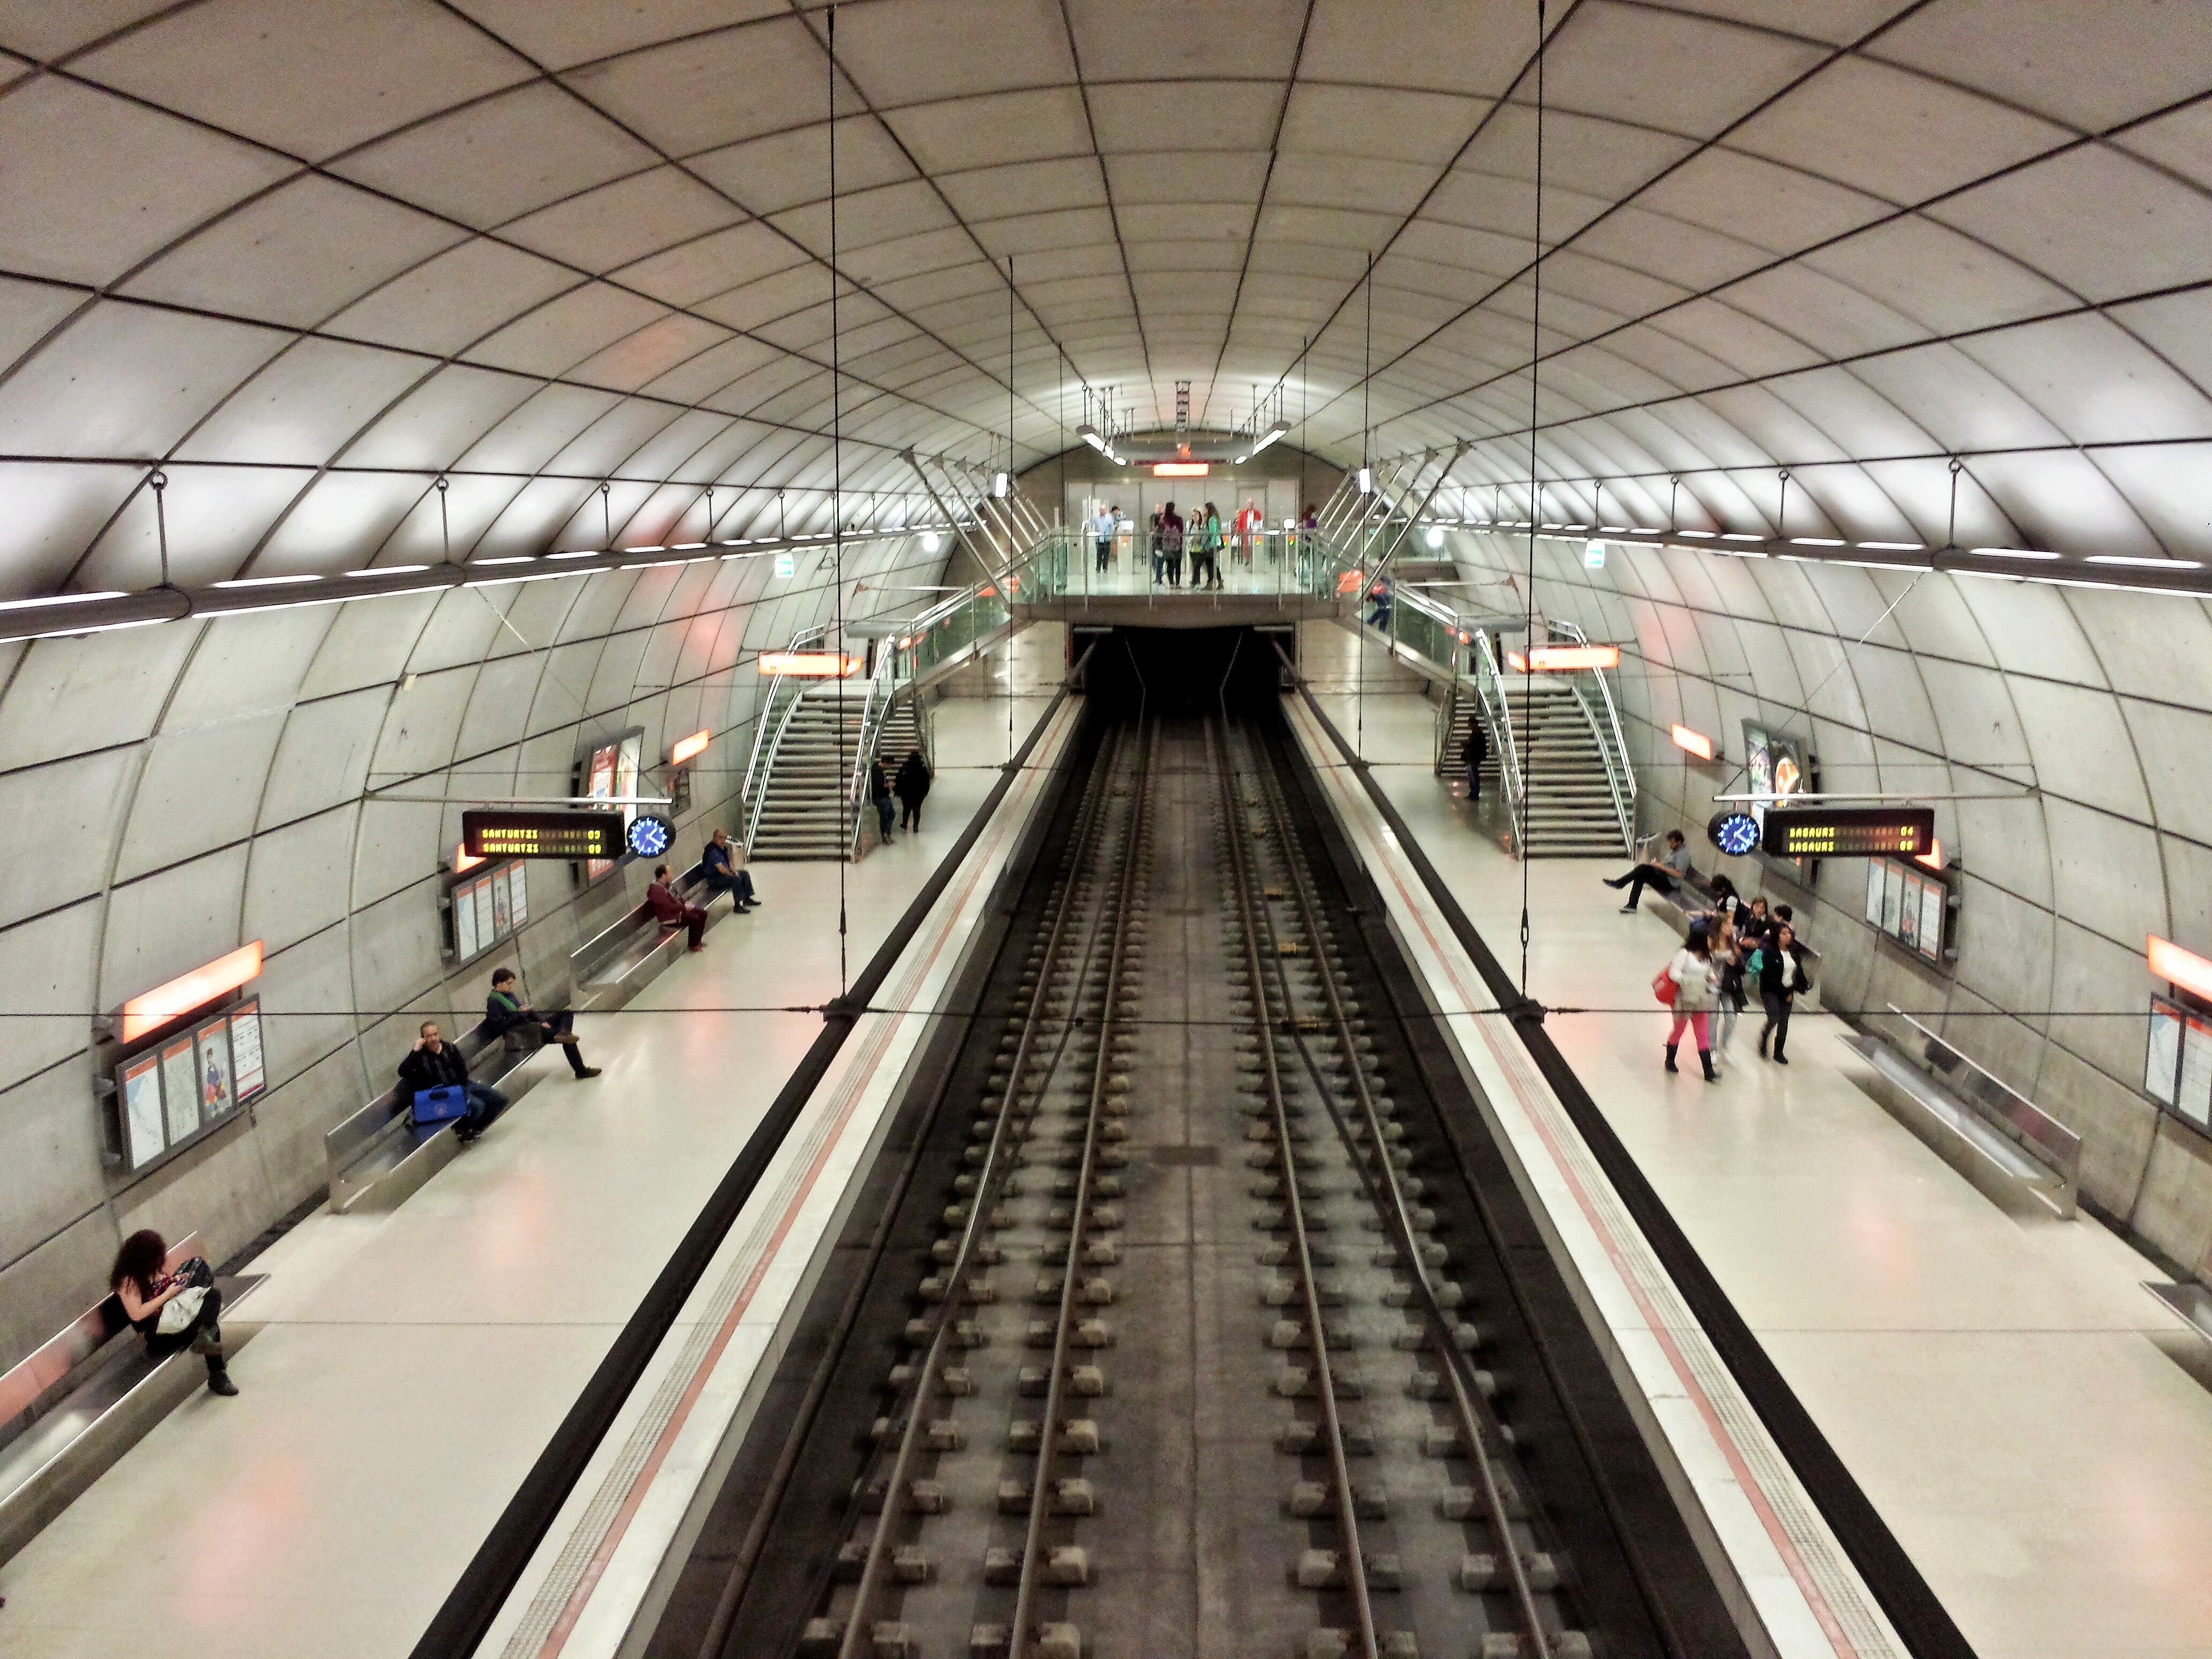
track, train, tunnel, subway, metro, transport, vehicle, train station, public transport, metro station, infrastructure, bilbao, passenger, euskadi, rapid transit